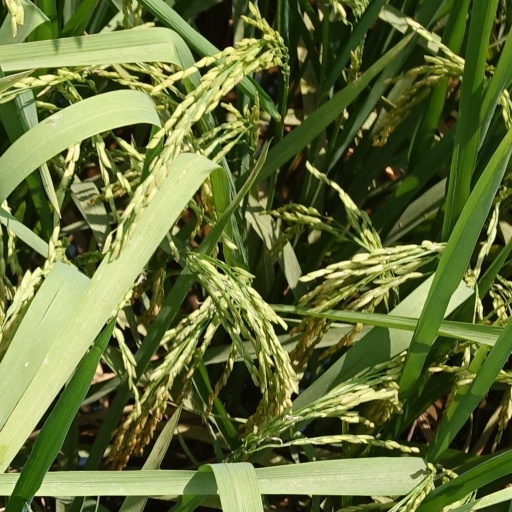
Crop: rice